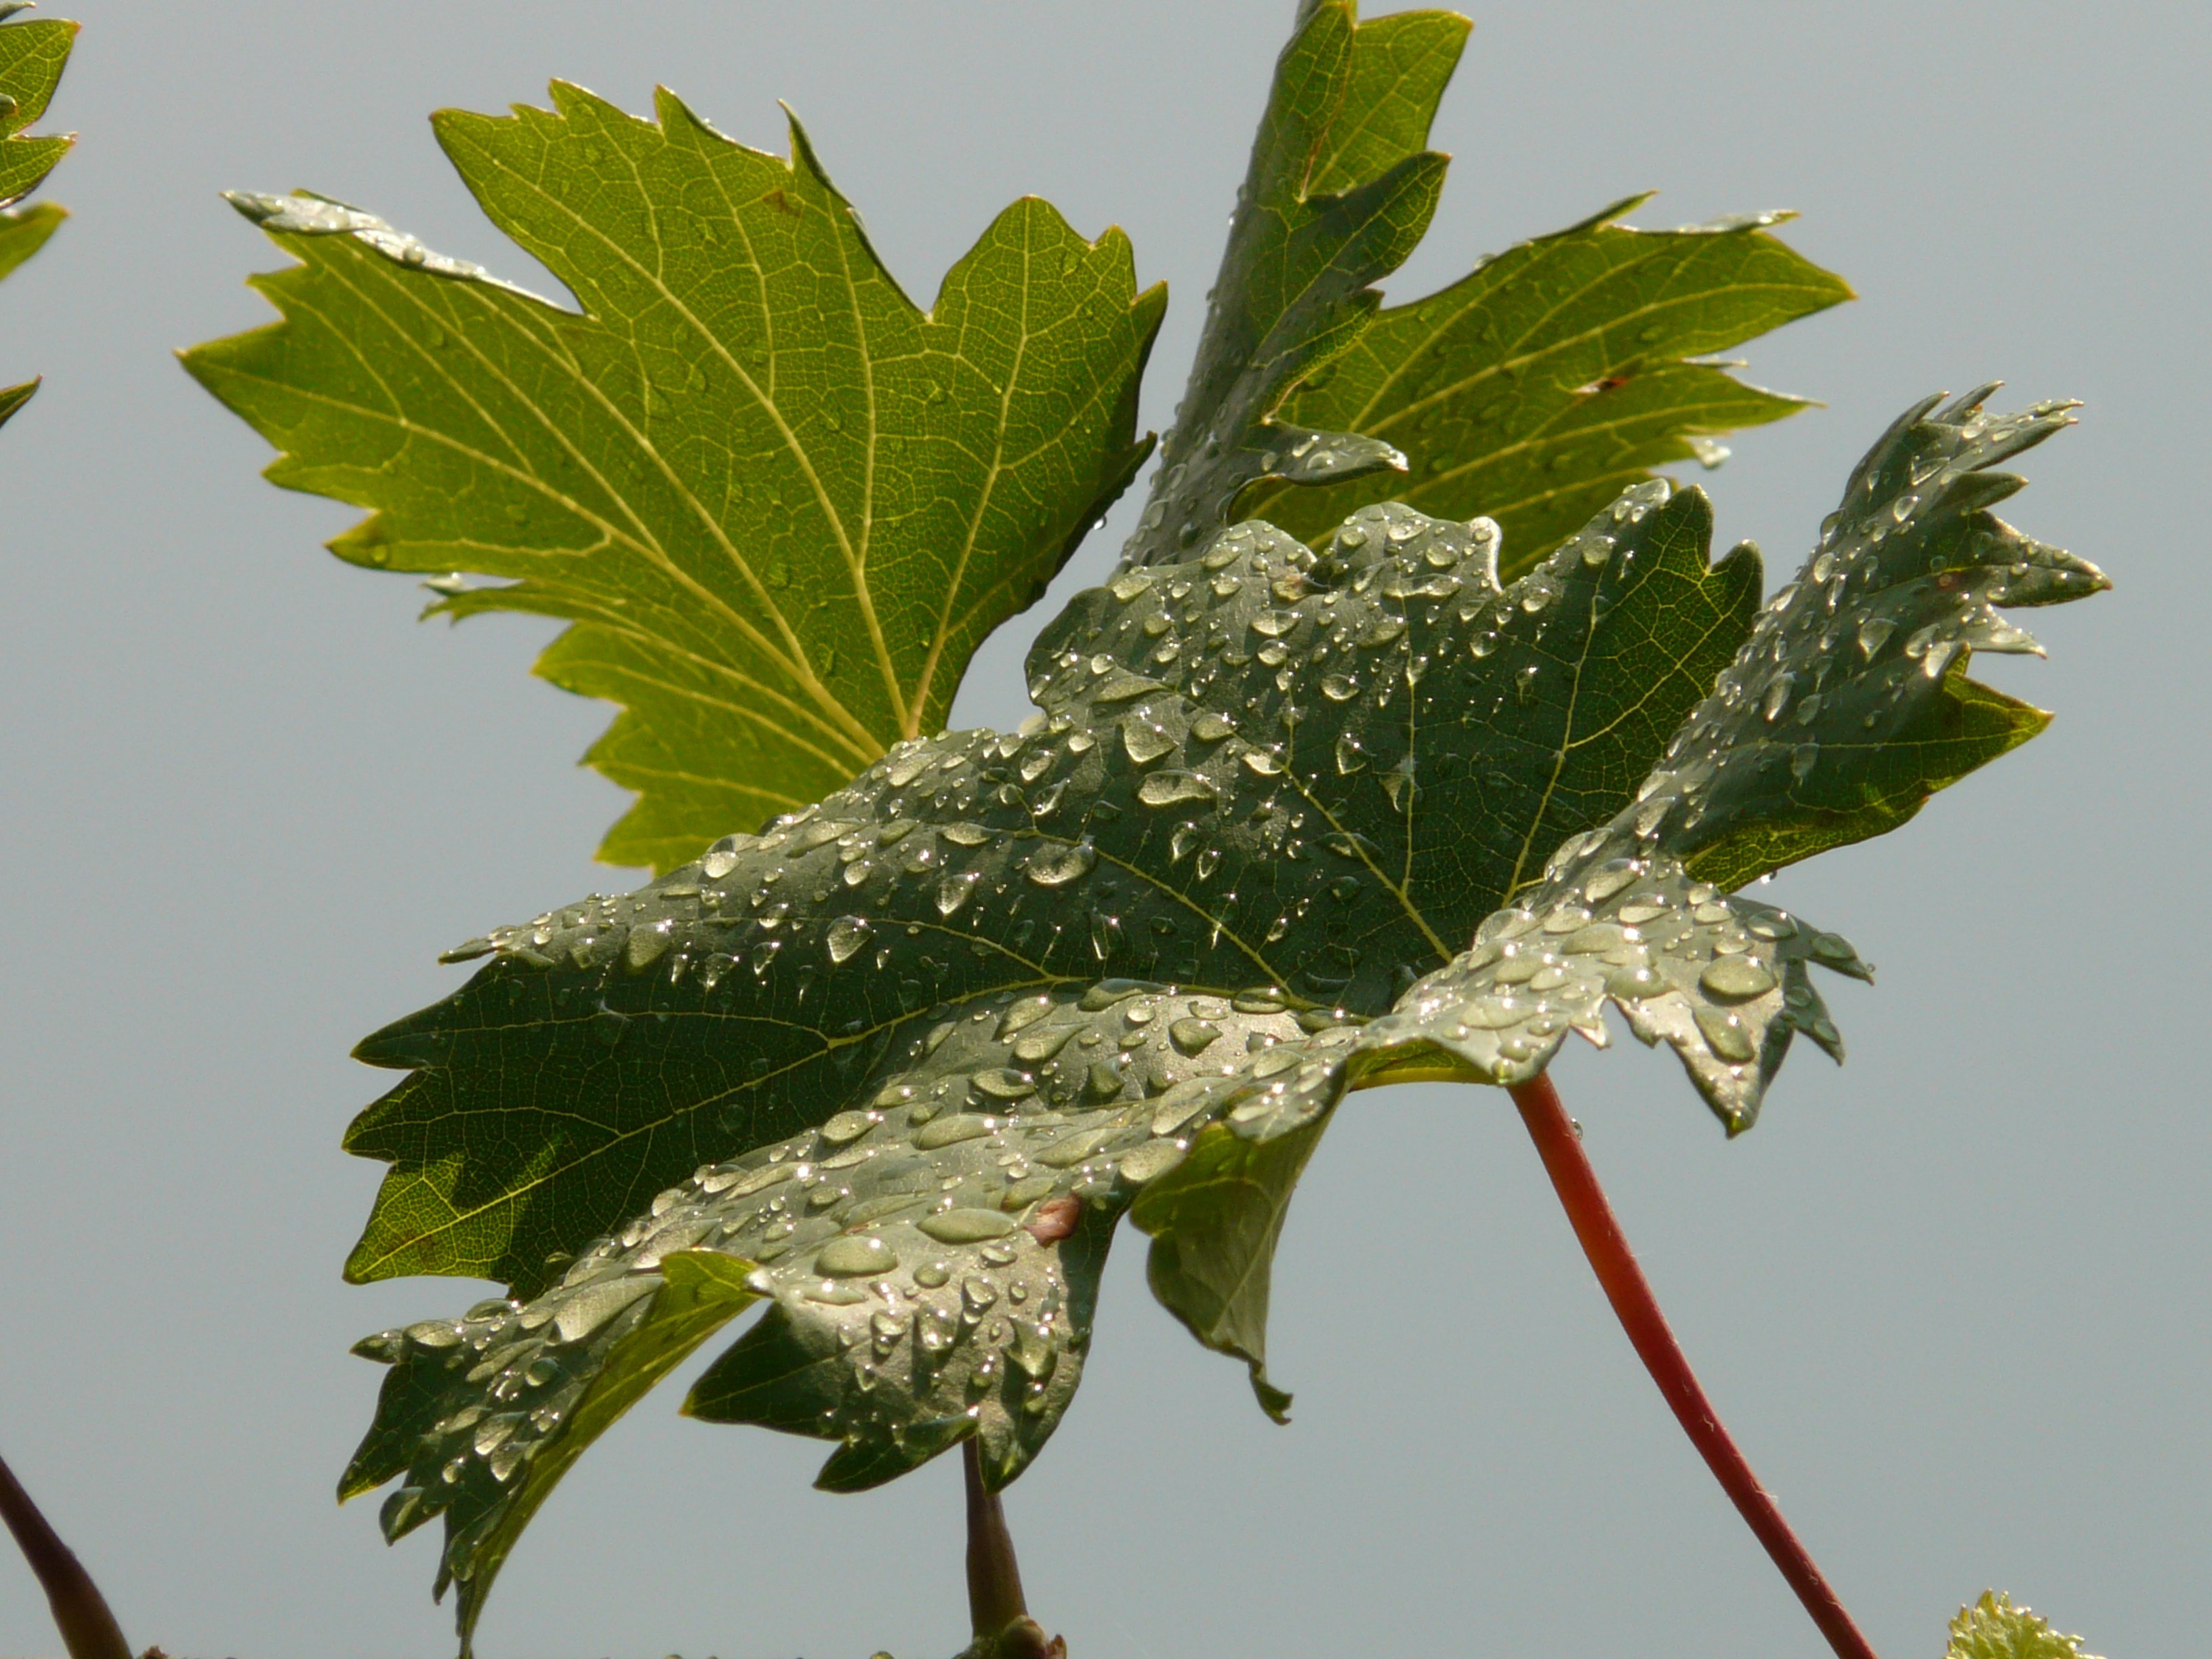
tree, branch, plant, vine, wine, fruit, leaf, flower, food, produce, botany, flora, maple tree, leaves, shrub, oak, flowering plant, grape leaves, woody plant, land plant